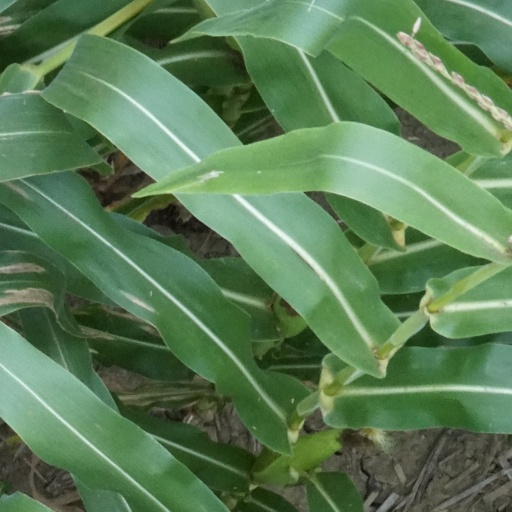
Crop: maize; corn